George Sauer

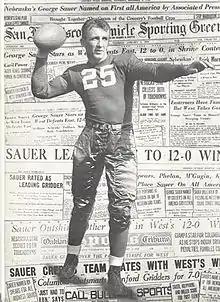
Sauer from 1934 "Cornhusker"

George Henry Sauer Sr. (December 11, 1910 – February 5, 1994) was an American football player, coach, college sports administrator, and professional football executive.